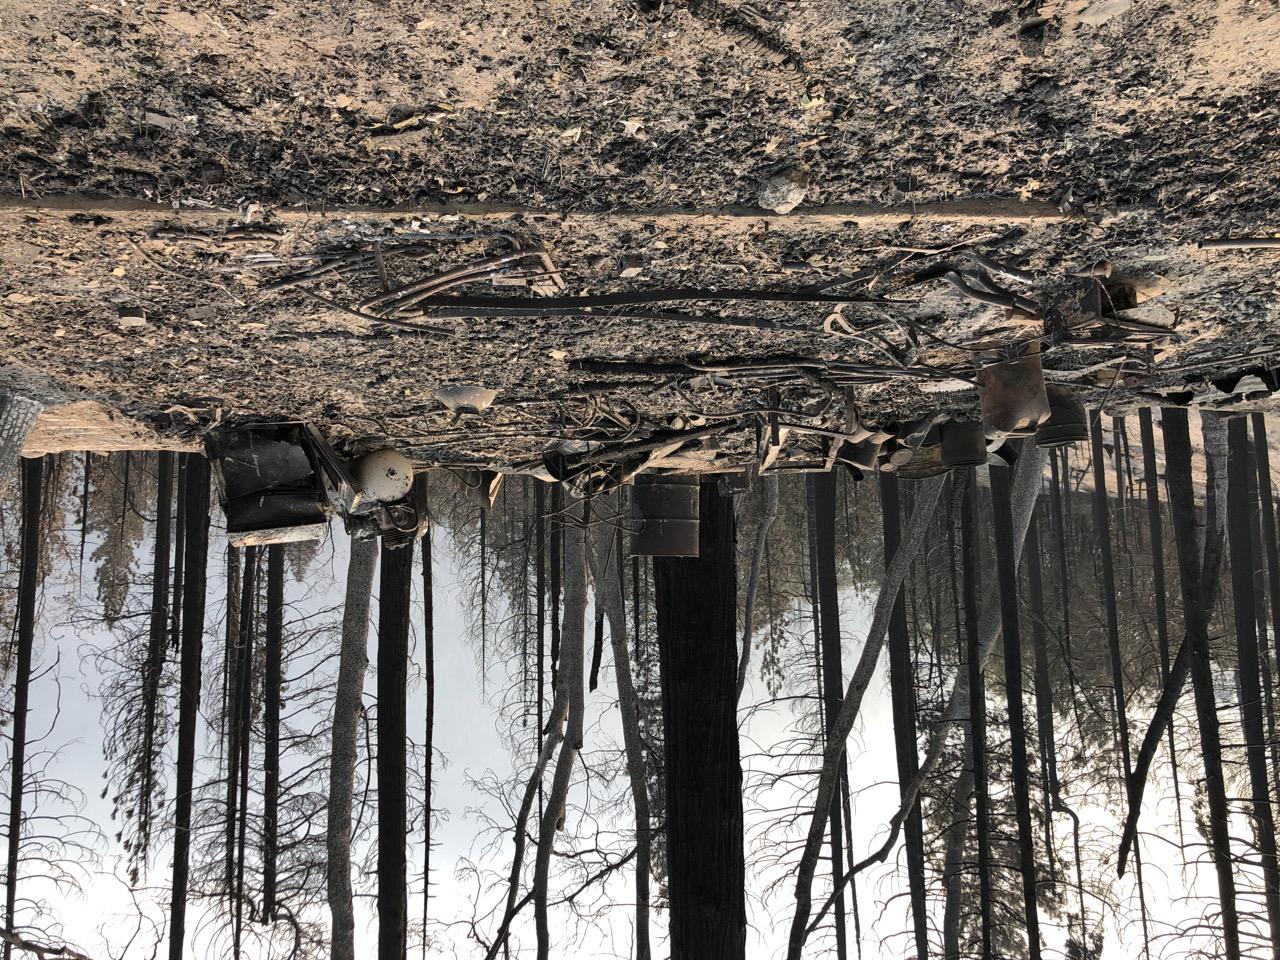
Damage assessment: destroyed